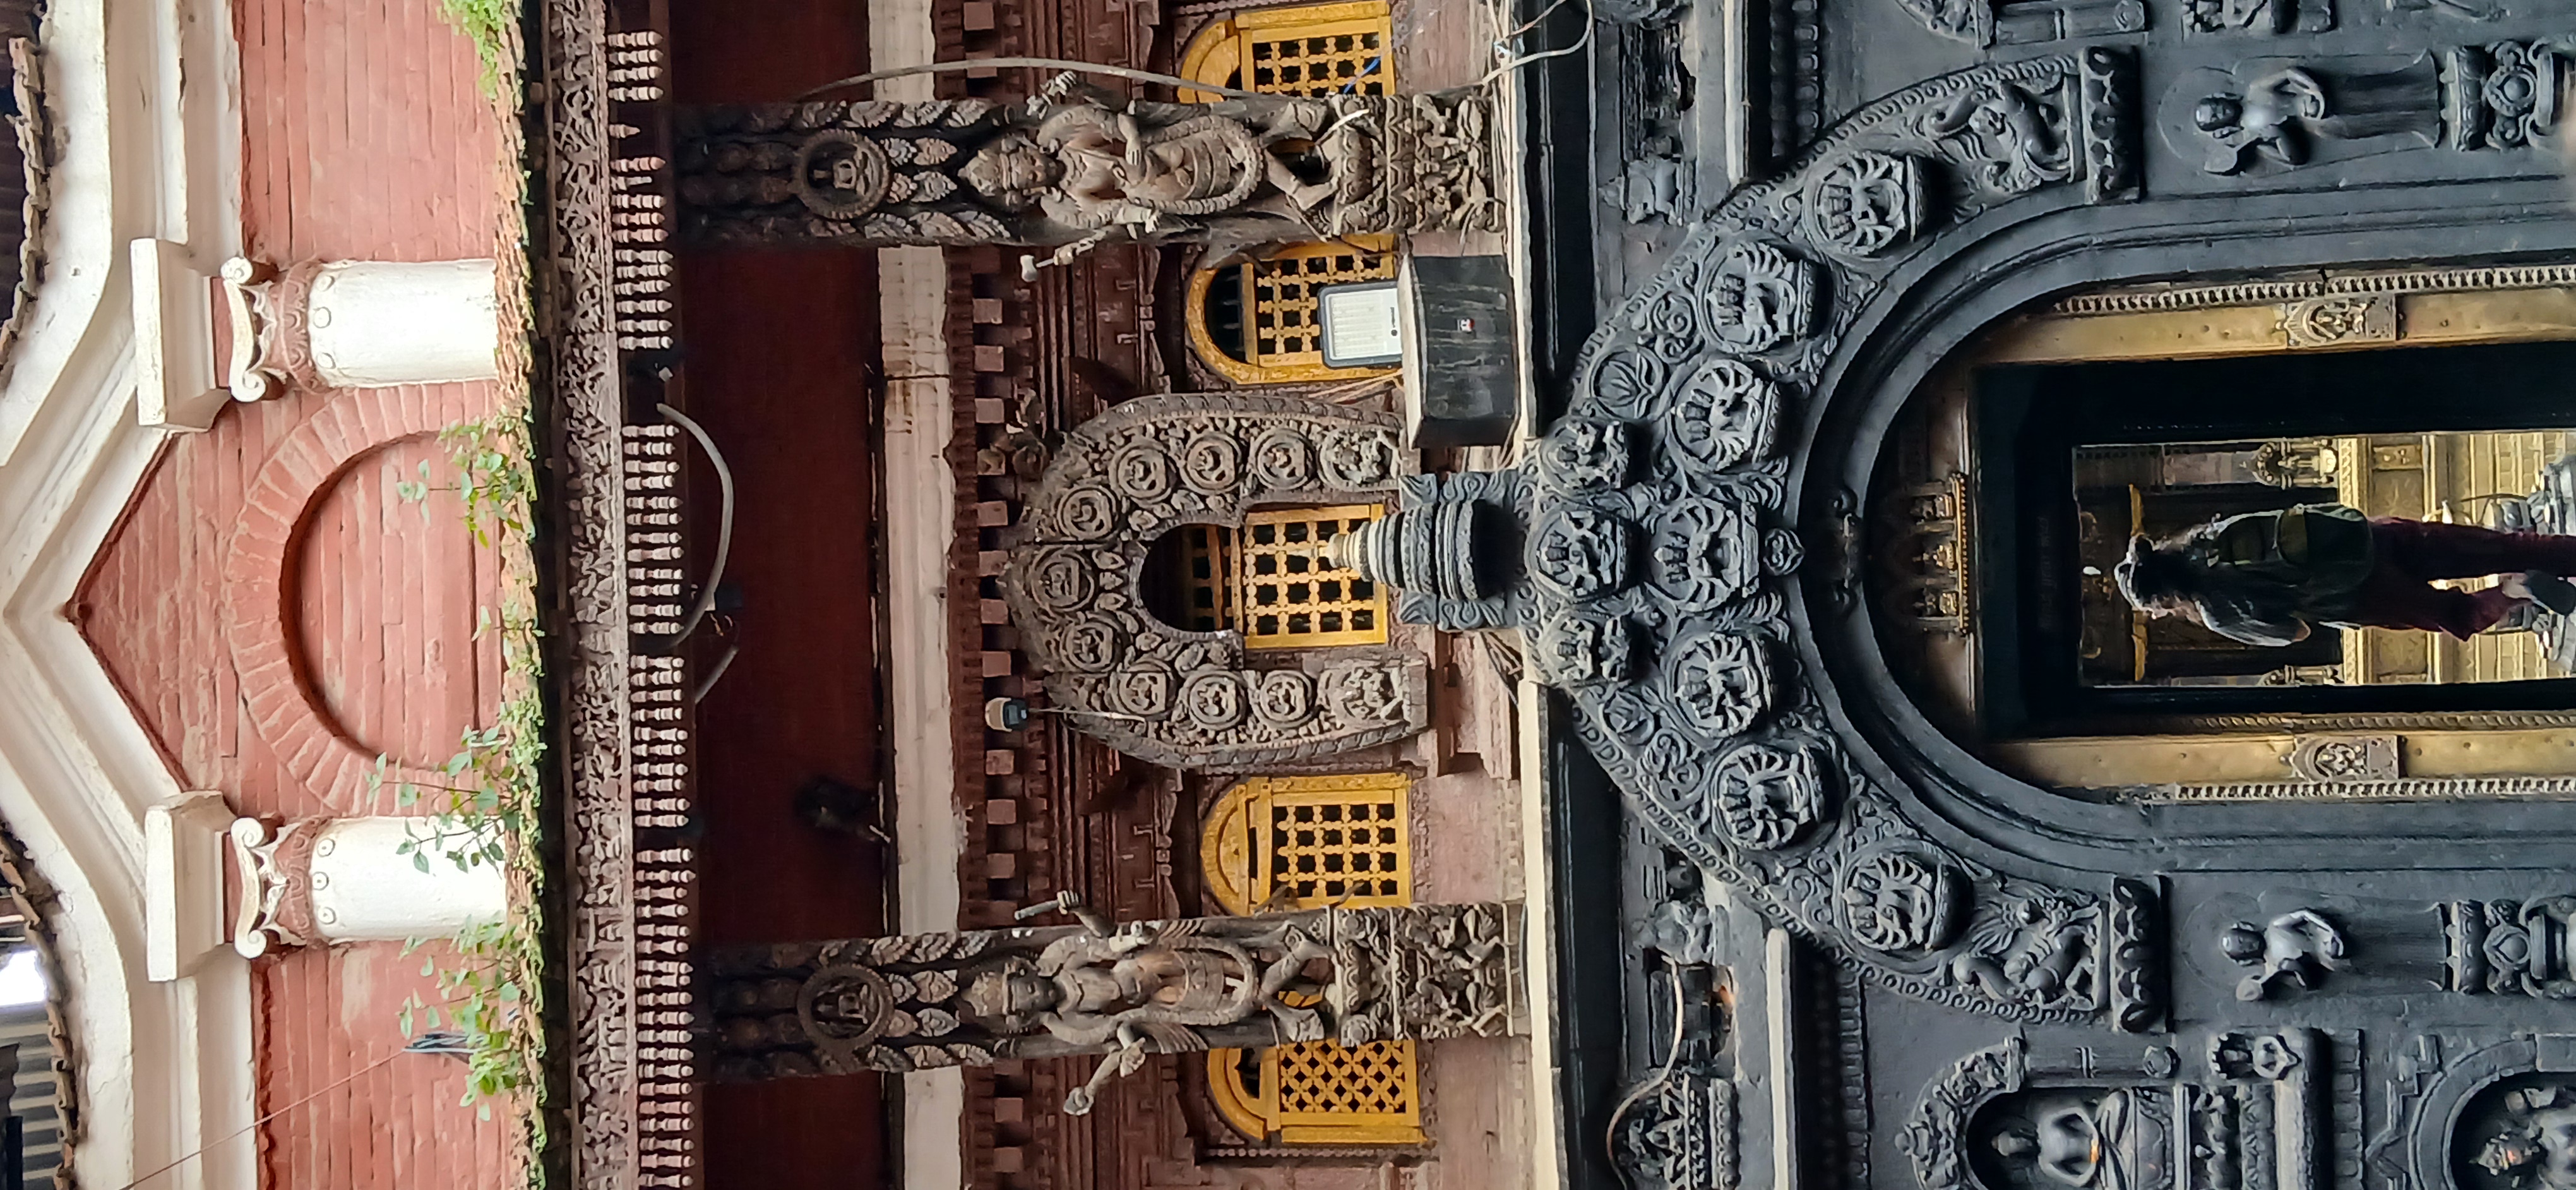
Heritage site: Hiranya_Varna_Mahavihar_Golden_Temple